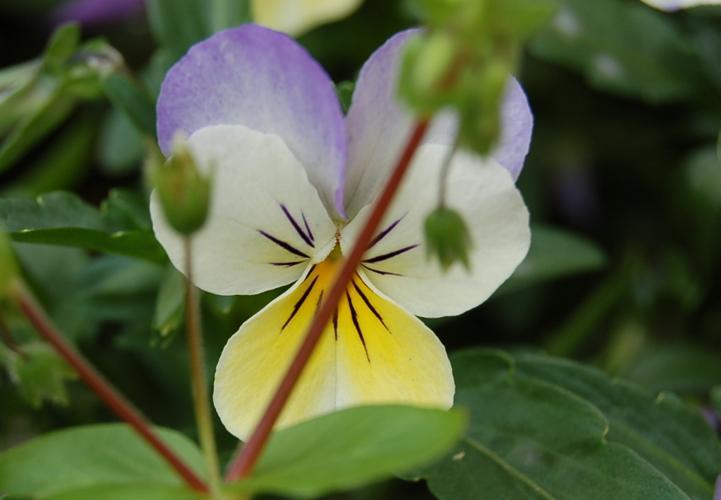
Label: wild pansy